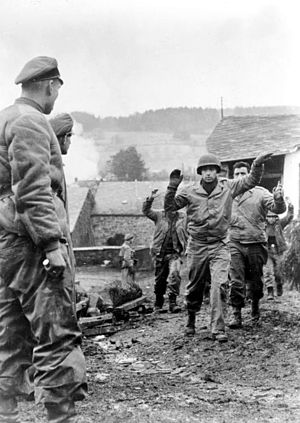
Ardenneroffensiven / Det indledende tyske angreb
Amerikanske soldater taget til fange af tyskerne
Ardenneroffensiven var et slag under anden verdenskrig. Det startede i midten af december 1944 og var den sidste tyske offensiv på vestfronten under krigen. Den tyske hær planlagde at drive en kile ind i de allieredes frontlinje og indtage Antwerpen, for derefter at svinge nordover for at omringe og destruere de fire allierede armeer, der befandt sig der. Hitler håbede, at dette kunne tvinge de allierede til at indgå en favorabel fredsaftale med aksemagterne. For at få de allierede til at tro, der var tale om en forsvarsplan, kaldte tyskerne planen Wacht Am Rhein.